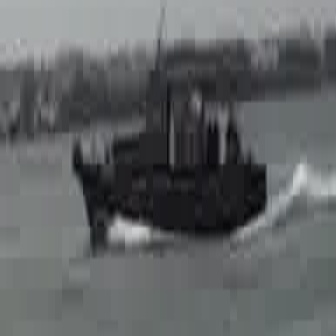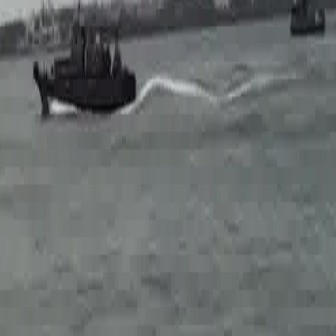
  Please identify the target specified by the bounding box [66,39,265,238] in the first image and locate it in the second image. Return the coordinates in [x_min,y_min,x_max,y_max] format.
Answer: [30,12,135,118]